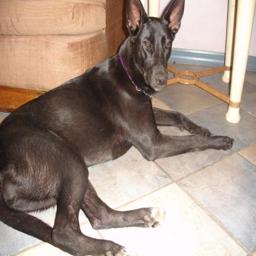
Animal: dogs